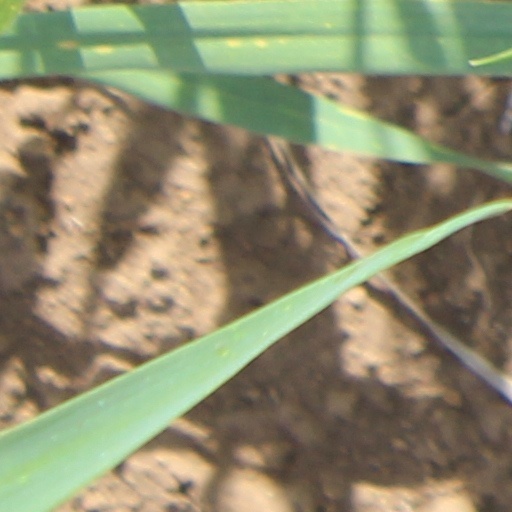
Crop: wheat